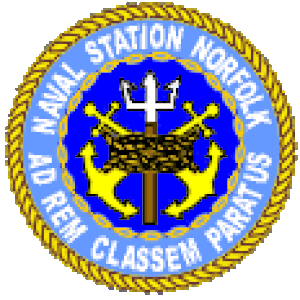
L’USS Bainbridge (CGN-25) est un croiseur américain, seul bâtiment de sa classe bien que celle-ci soit rattachée à la classe Leahy. Initialement désigné DLG, soit "frégate", il est reclassé CGN, donc dans la catégorie croiseur, en 1975 lorsque la nouvelle nomenclature de l'US Navy fut instaurée. Son nom honore le souvenir de William Bainbridge.